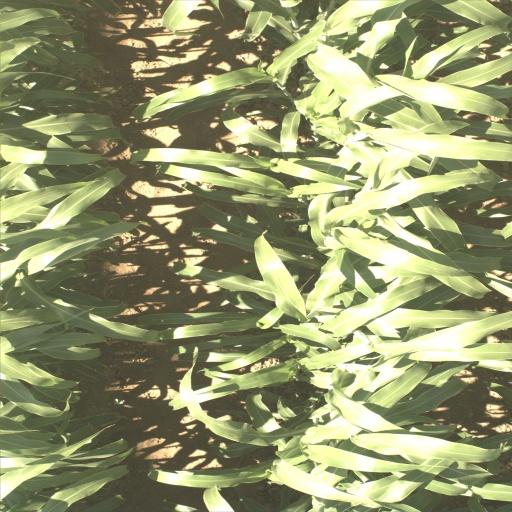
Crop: sorghum